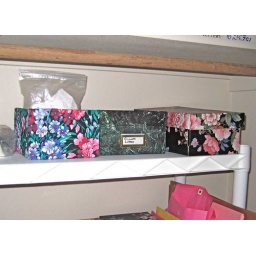
Yep, more shoe boxes in different colors and prints.